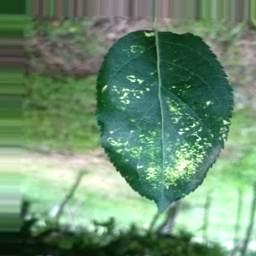
Label: Apple_Mosaic